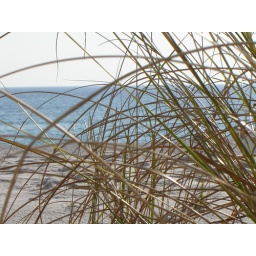
A view through the grass of the beach in Panama City!